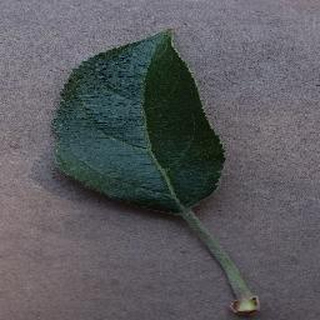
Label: healthy_apple